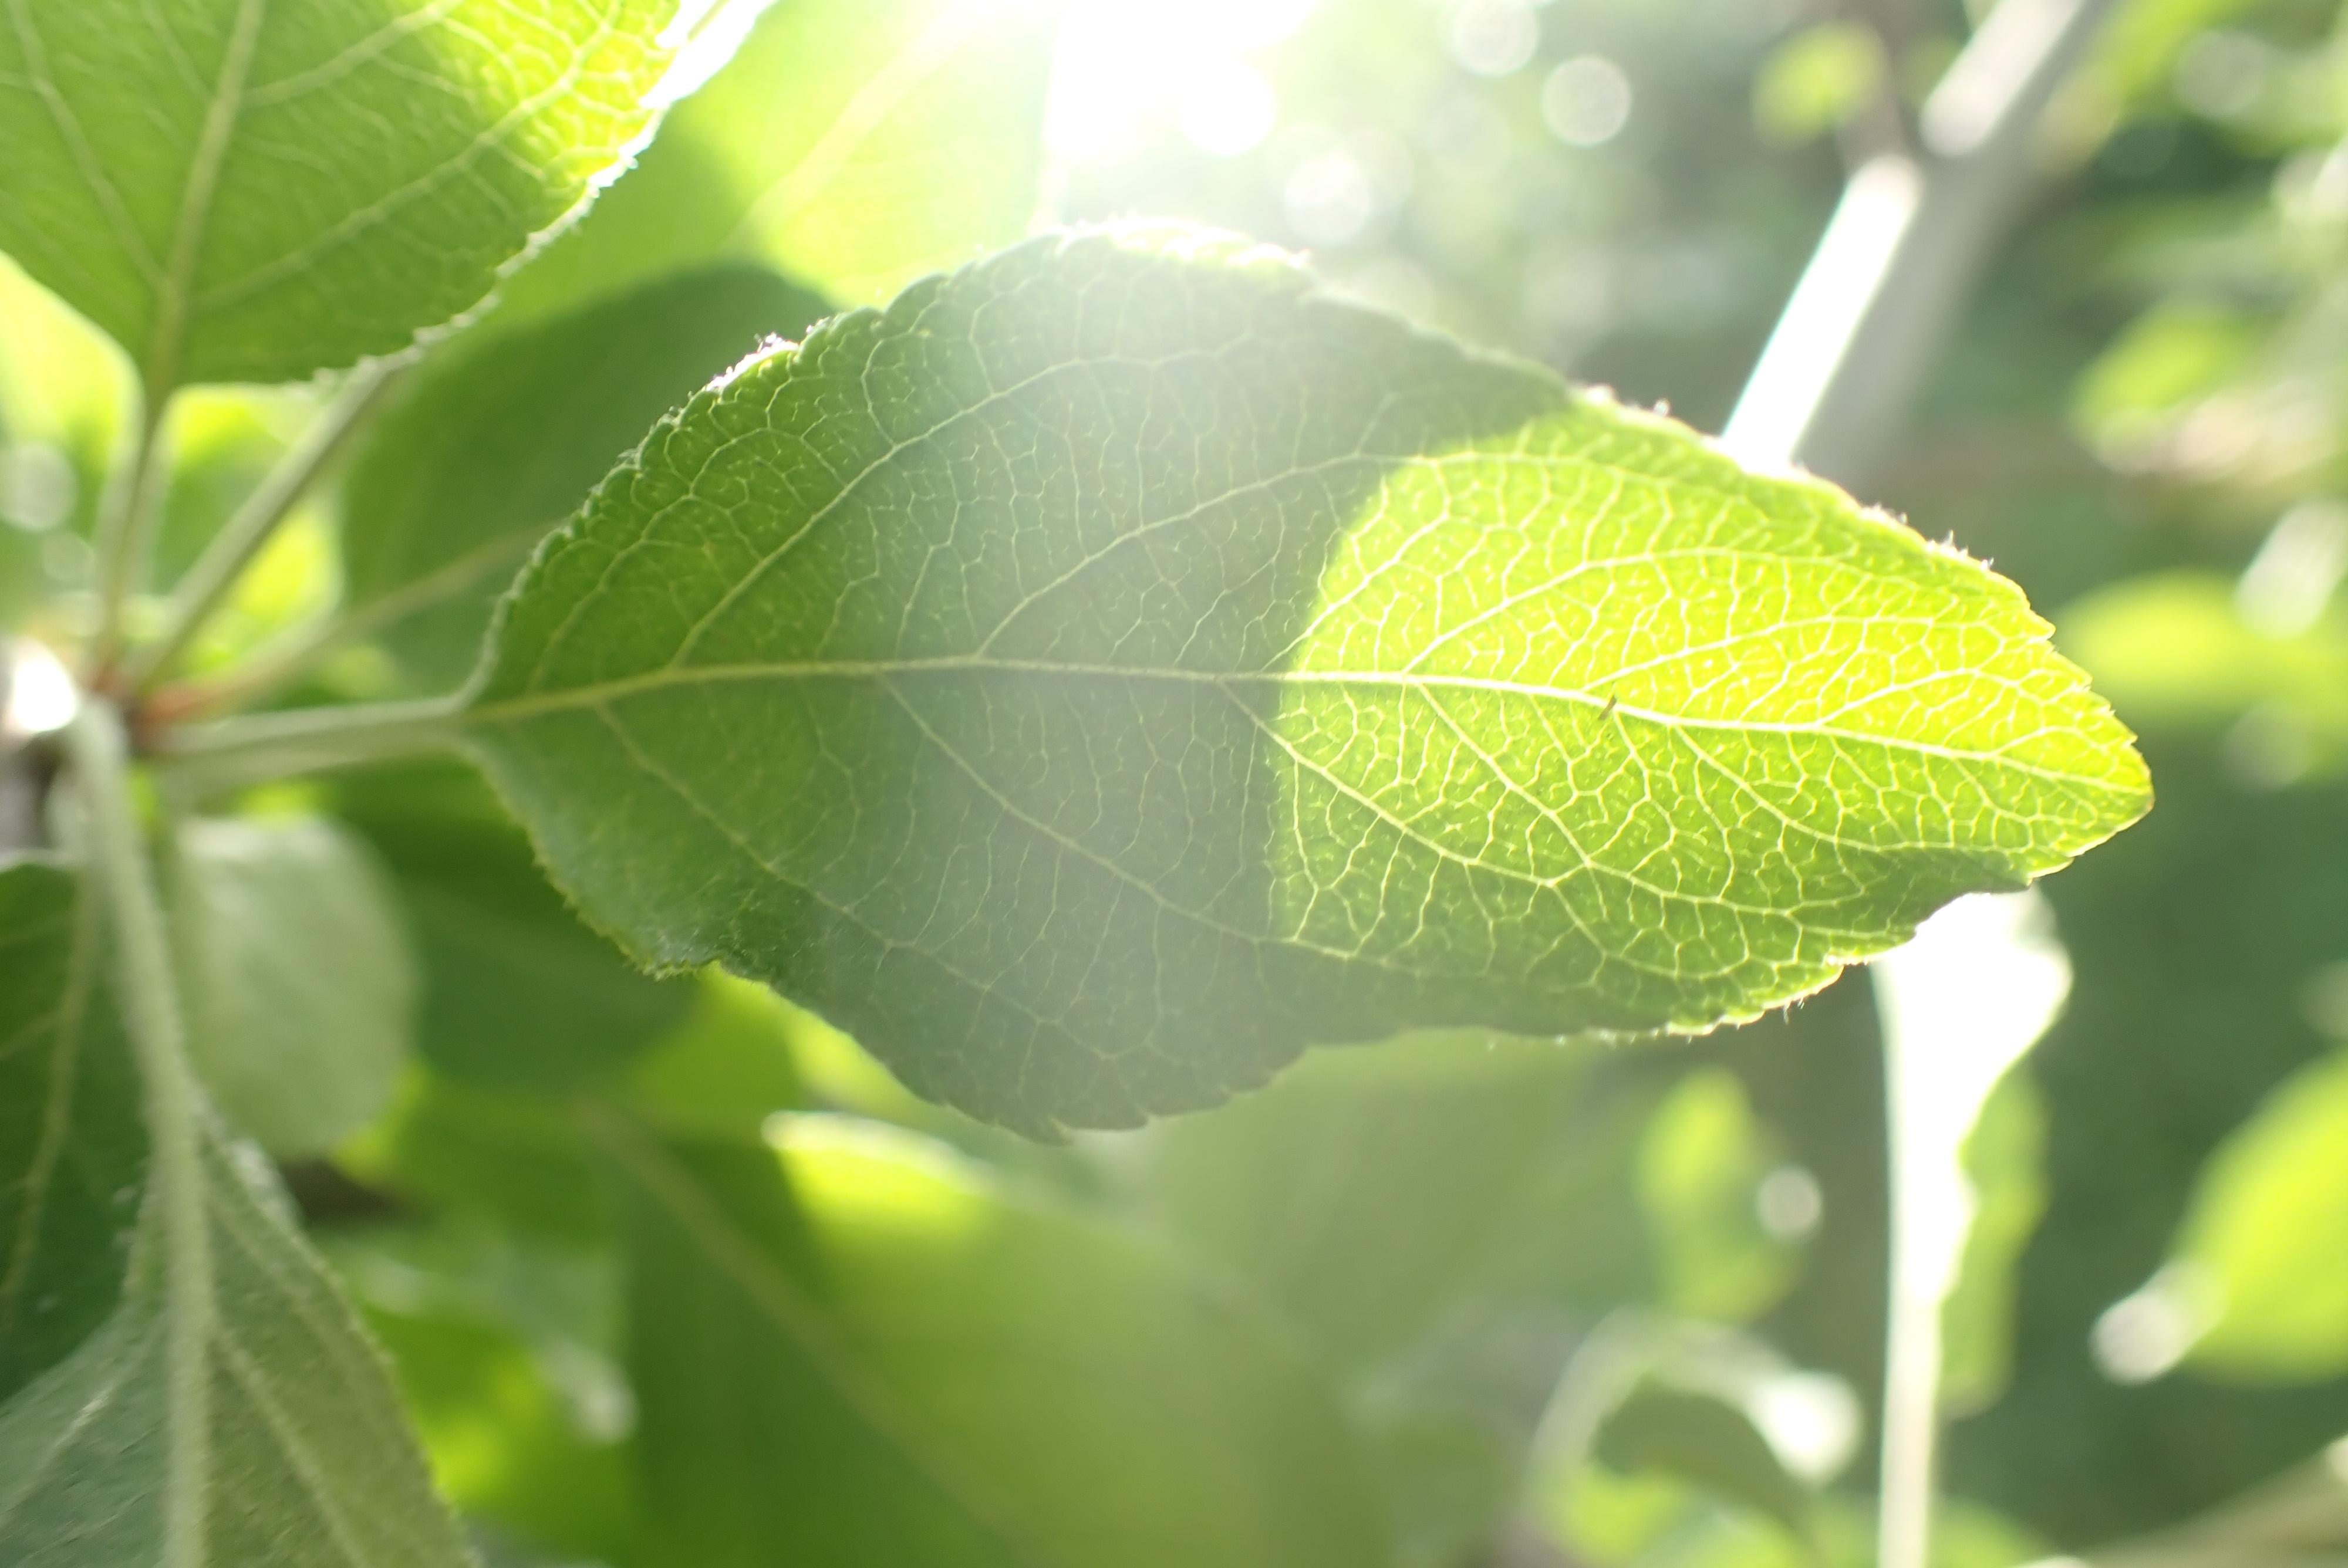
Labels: healthy